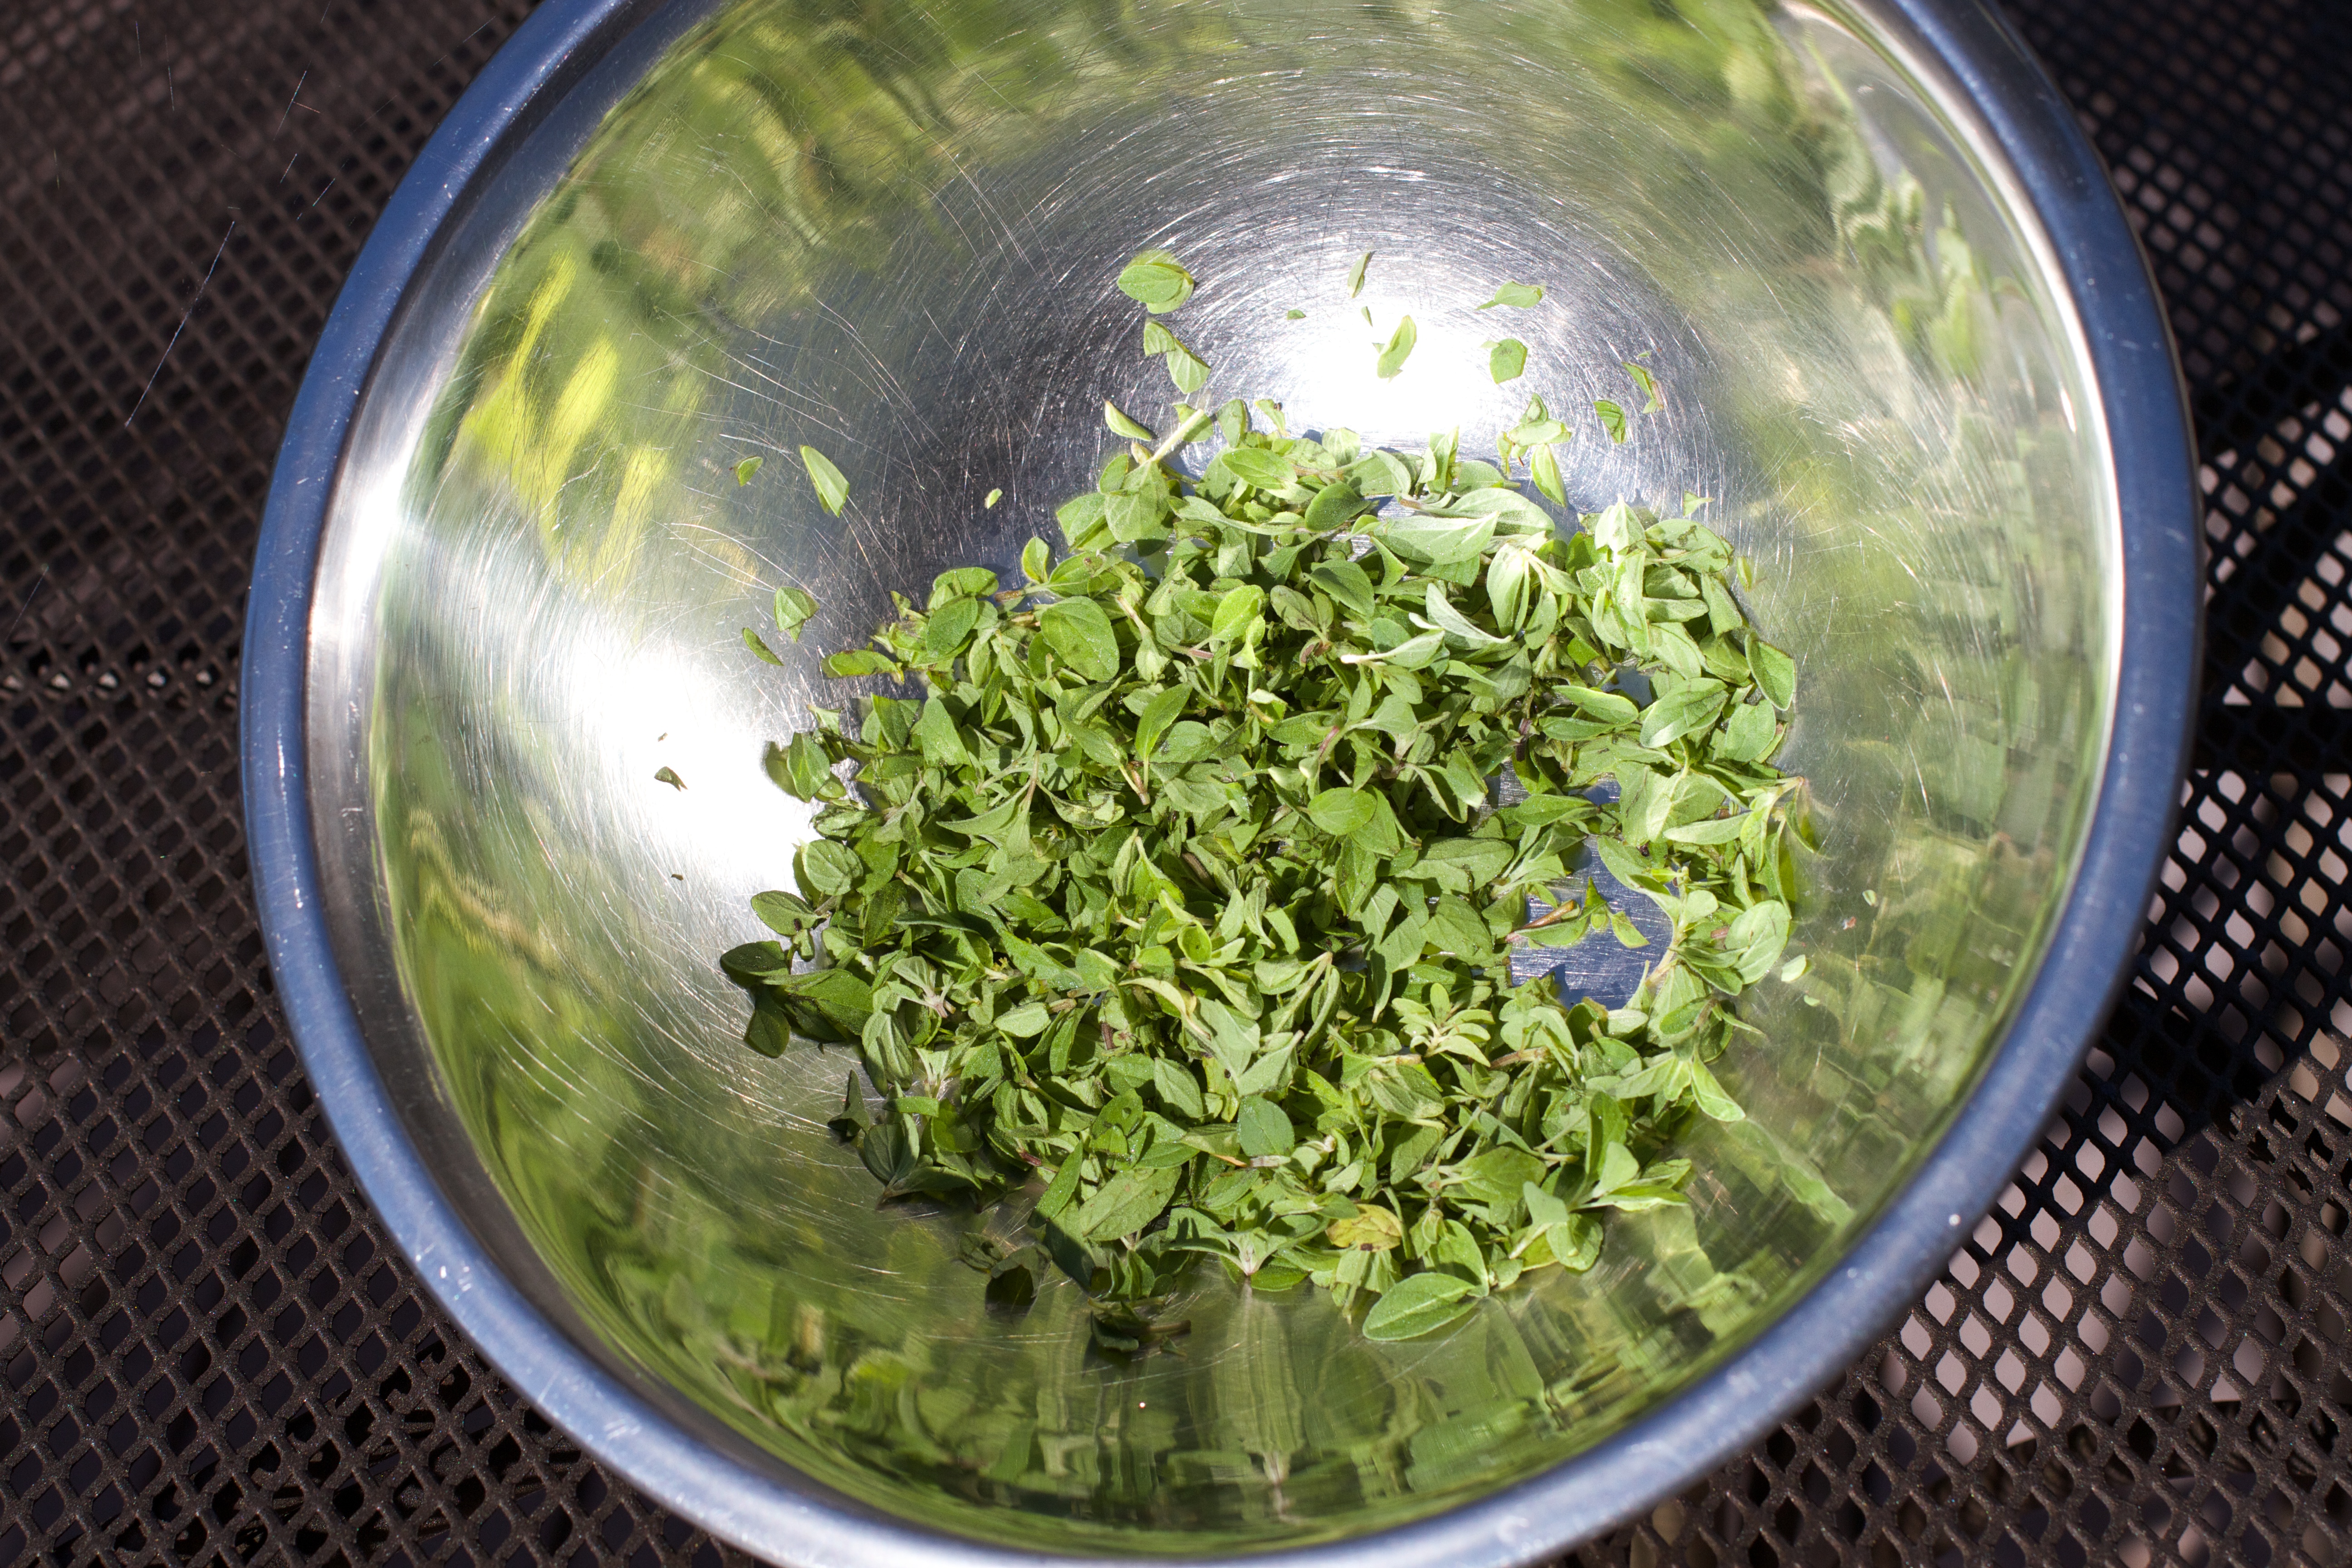
plant, food, herb, produce, vegetable, oregano, vegetarian food, flowering plant, land plant, leaf vegetable